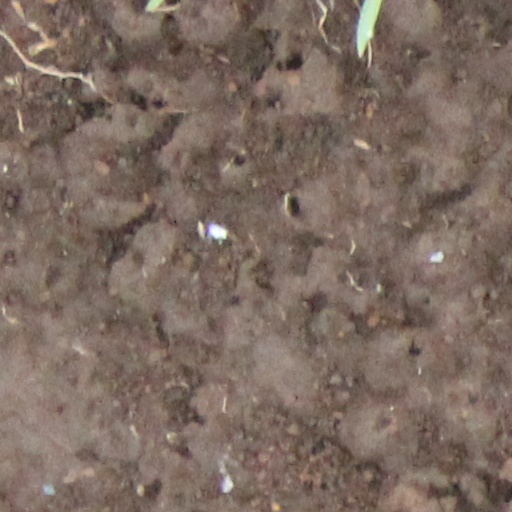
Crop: wheat